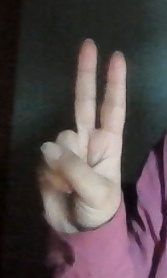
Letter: taa